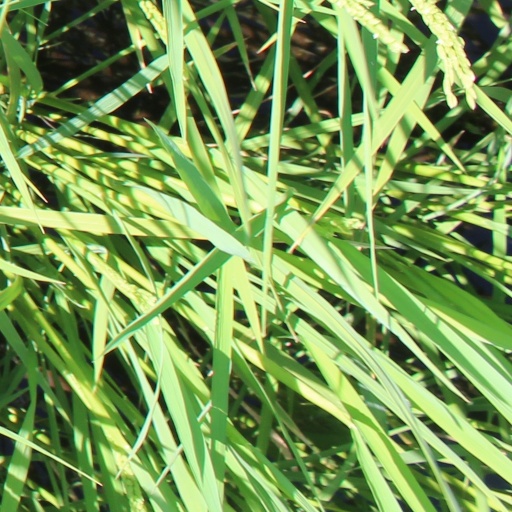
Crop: rice